List of Wolseley automobiles

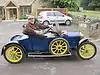
Stellite 1914

Designed by Wolseley, made by a sister company, given a new name to protect the Wolseley luxury image, introduced 1914.